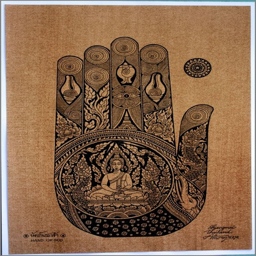
traditional art by printing on